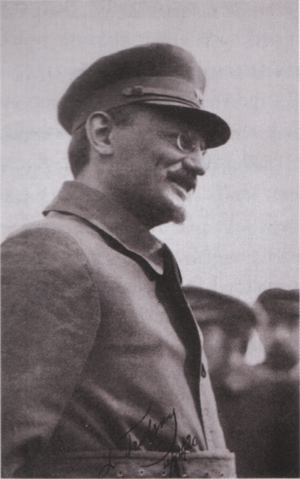
Le trotskisme est une philosophie politique de type marxiste se réclamant de Léon Trotski, de ses écrits, de son action et de ses idées. L'expression est d'abord apparue chez les staliniens, pour laisser entendre que les idées défendues par Trotski, dans les années 1920 seraient opposées à celles de Lénine. Après 1924, l'idéologie trotskiste se distingue surtout par son opposition à la vision stalinienne du communisme, en contestant le règne de la bureaucratie et en prônant la démocratie et la liberté de débat au sein du Parti communiste.